Pottier P.70

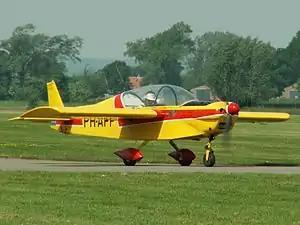
Pottier P.170S

The Pottier P.70 was a single-seat, single-engine sport aircraft developed in France in the 1970s and marketed for homebuilding. It was a mid-wing cantilever monoplane of conventional design with an enclosed cockpit. Originally designed with fixed, tricycle undercarriage, the plans were later revised to offer a fixed, tailwheel option. Construction throughout was of metal. A two-seat, tandem version was developed as the P.170.